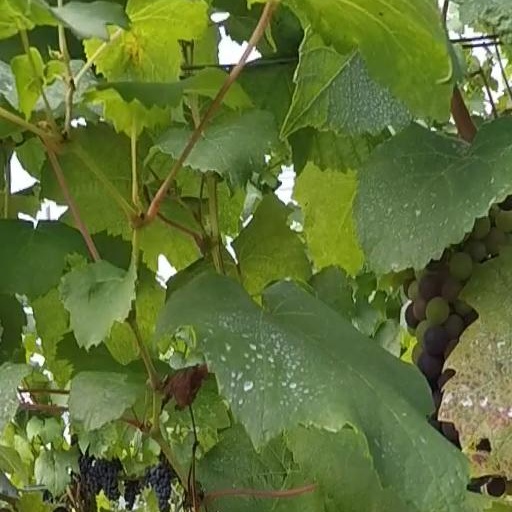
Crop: grape